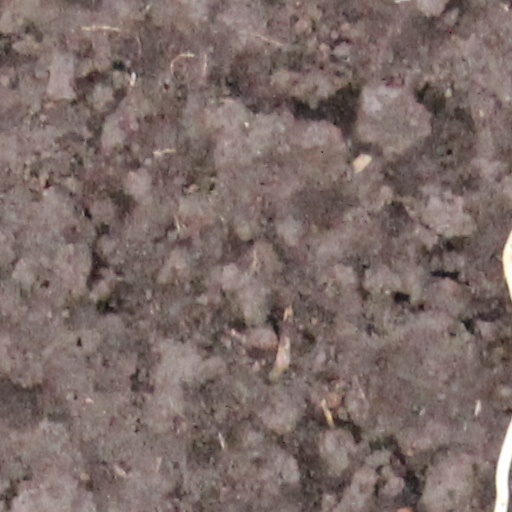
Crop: wheat